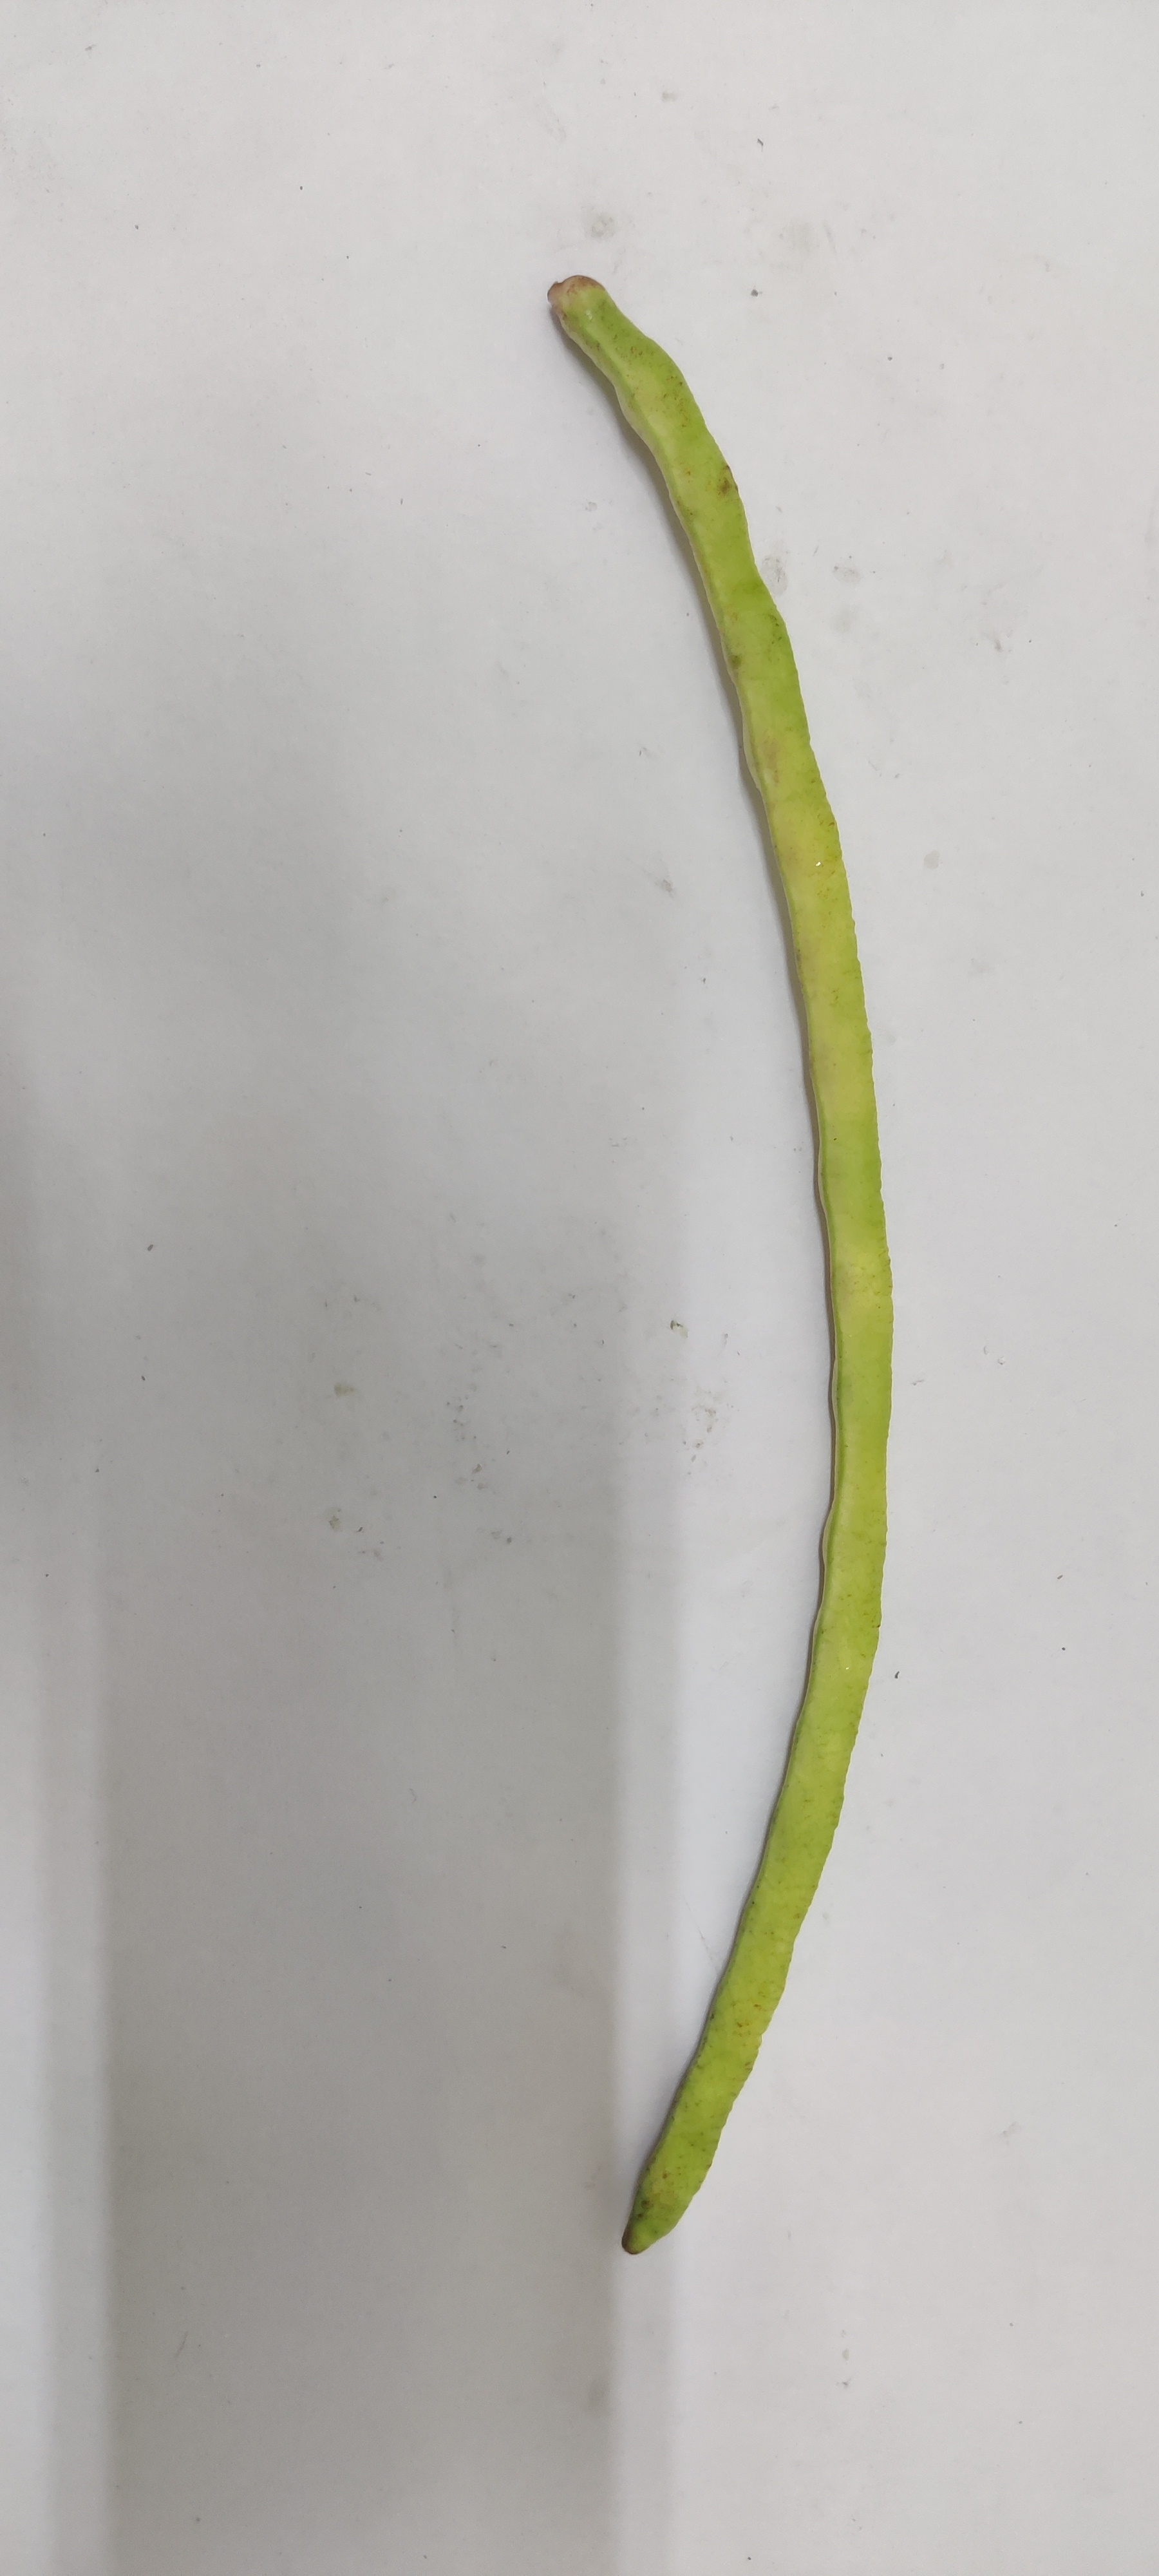
Crop: Cowpea
Condition: Fresh